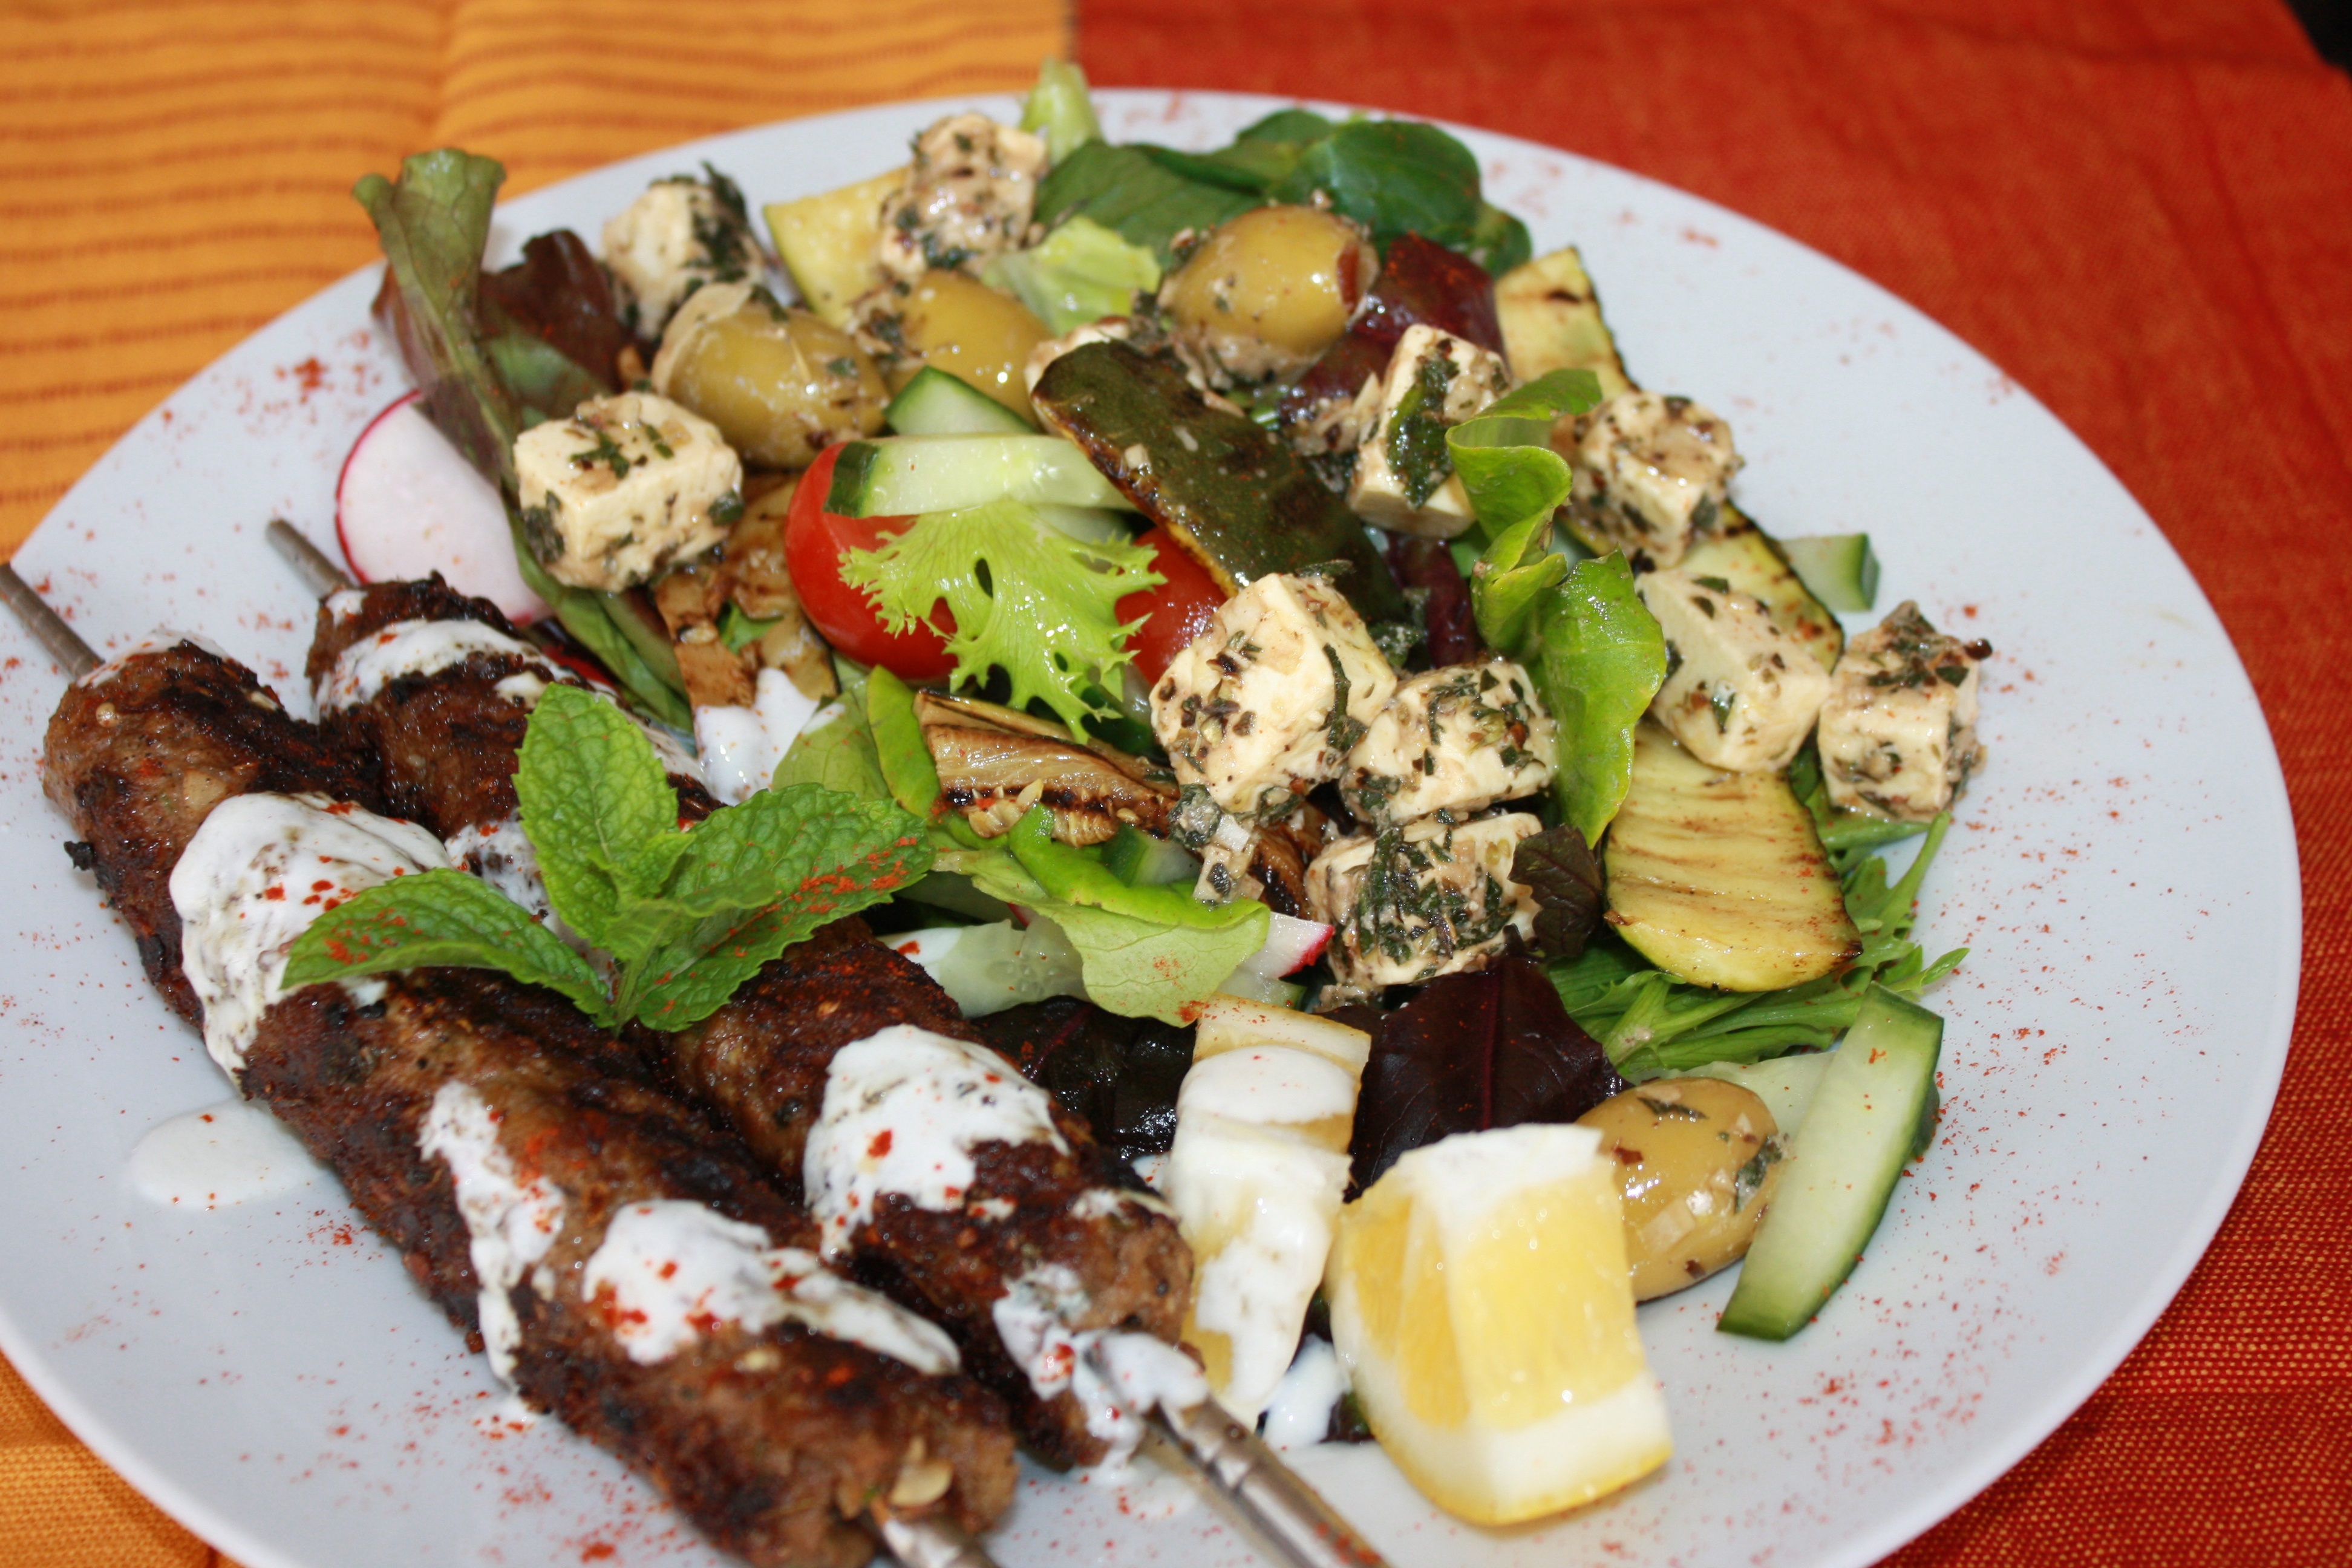
dish, meal, food, salad, mediterranean, produce, meat, cuisine, vegetarian food, traditional, grilled, turkish, greek food, hors d oeuvre, tzatziki, kebabs, greek salad